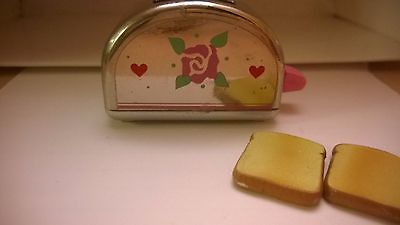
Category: toaster